Tennessee

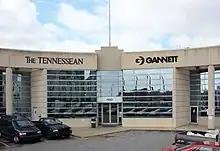
Offices of "The Tennessean" in Nashville

Tennessee's electric utilities are regulated monopolies, as in many other states. The Tennessee Valley Authority (TVA) owns over 90% of the state's generating capacity. Nuclear power is Tennessee's largest source of electricity generation, producing about 43.4% of its power in 2021. The same year, 22.4% of the power was produced from coal, 17.8% from natural gas, 15.8% from hydroelectricity, and 1.3% from other renewables. About 59.7% of the electricity generated in Tennessee produces no greenhouse gas emissions. Tennessee is home to the first nuclear power reactor in the U.S. to begin operation in the 21st century, which is at the Watts Bar Nuclear Plant in Rhea County. Tennessee was also an early leader in hydroelectric power, and today is the third-largest hydroelectric power-producing state east of the Rocky Mountains. Tennessee is a net consumer of electricity, receiving power from other TVA facilities in neighboring states.